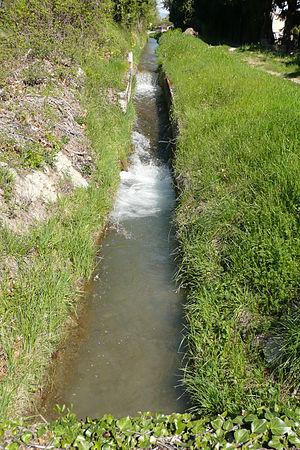
Chute d'eau à la sortie de Monteux.
Le Comtat Venaissin ou, par ellipse, le Comtat, est un ancien État qui faisait partie des États pontificaux. Il a été fondé au Moyen Âge en 1274 et a été totalement dissous le 14 septembre 1791.
L'agriculture a toujours un rôle important et un fort impact économique sur le territoire que couvre aujourd'hui le Vaucluse.